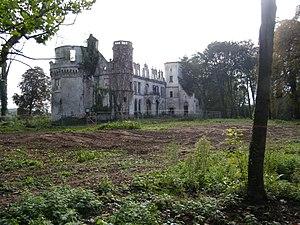
Pont-Remy, Somme, Fr, château, état en septembre 2016.
Cet article recense les sites retenus pour le loto du patrimoine en 2018.
Pont-Remy est une commune française située dans le département de la Somme en région Hauts-de-France.
Cet article recense de manière non exhaustive les châteaux, maisons fortes, mottes castrales, situés dans le département français de la Somme. Il est fait état des inscriptions et classements au titre des monuments historiques.
Le château de Pont-Rémy est un ancien château fort du XVᵉ siècle, transformé au XIXᵉ siècle en résidence privée. Il est réduit aujourd'hui à l'état de ruine.